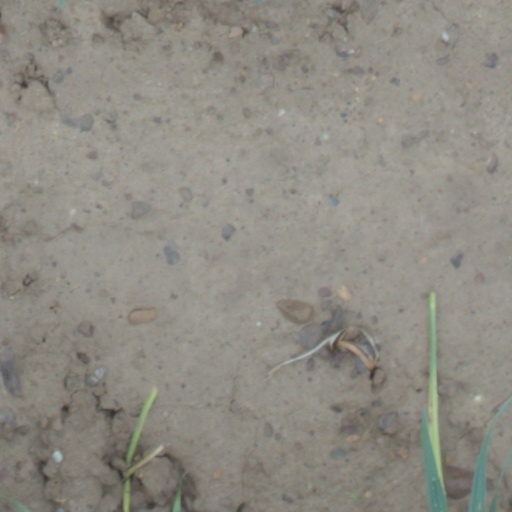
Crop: wheat